Melchior Küsel

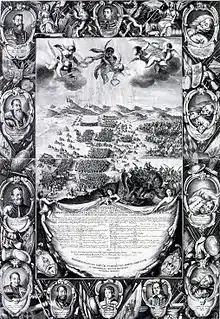
Battle of Vezekény in 1652 (made in 1654)

Melchior Küsel (1626, Augsburg – 1684, Augsburg) was a German engraver.